Maitreyi

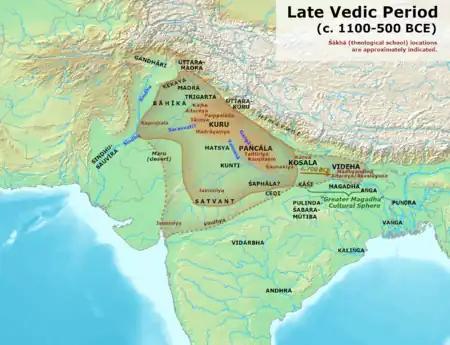
Maitreyi, mentioned in Vedic texts, is believed to be from the Mithila region of eastern India.

In the "Asvalayana Gṛhyasūtra", the daughter of the sage Maitri is referred to as Sulabha Maitreyi and is mentioned in the Gṛhyasūtras with several other women scholars of the Vedic era. Her father, who lived in the Kingdom of the Videhas, Mithila, was a minister in the court of King Janaka.